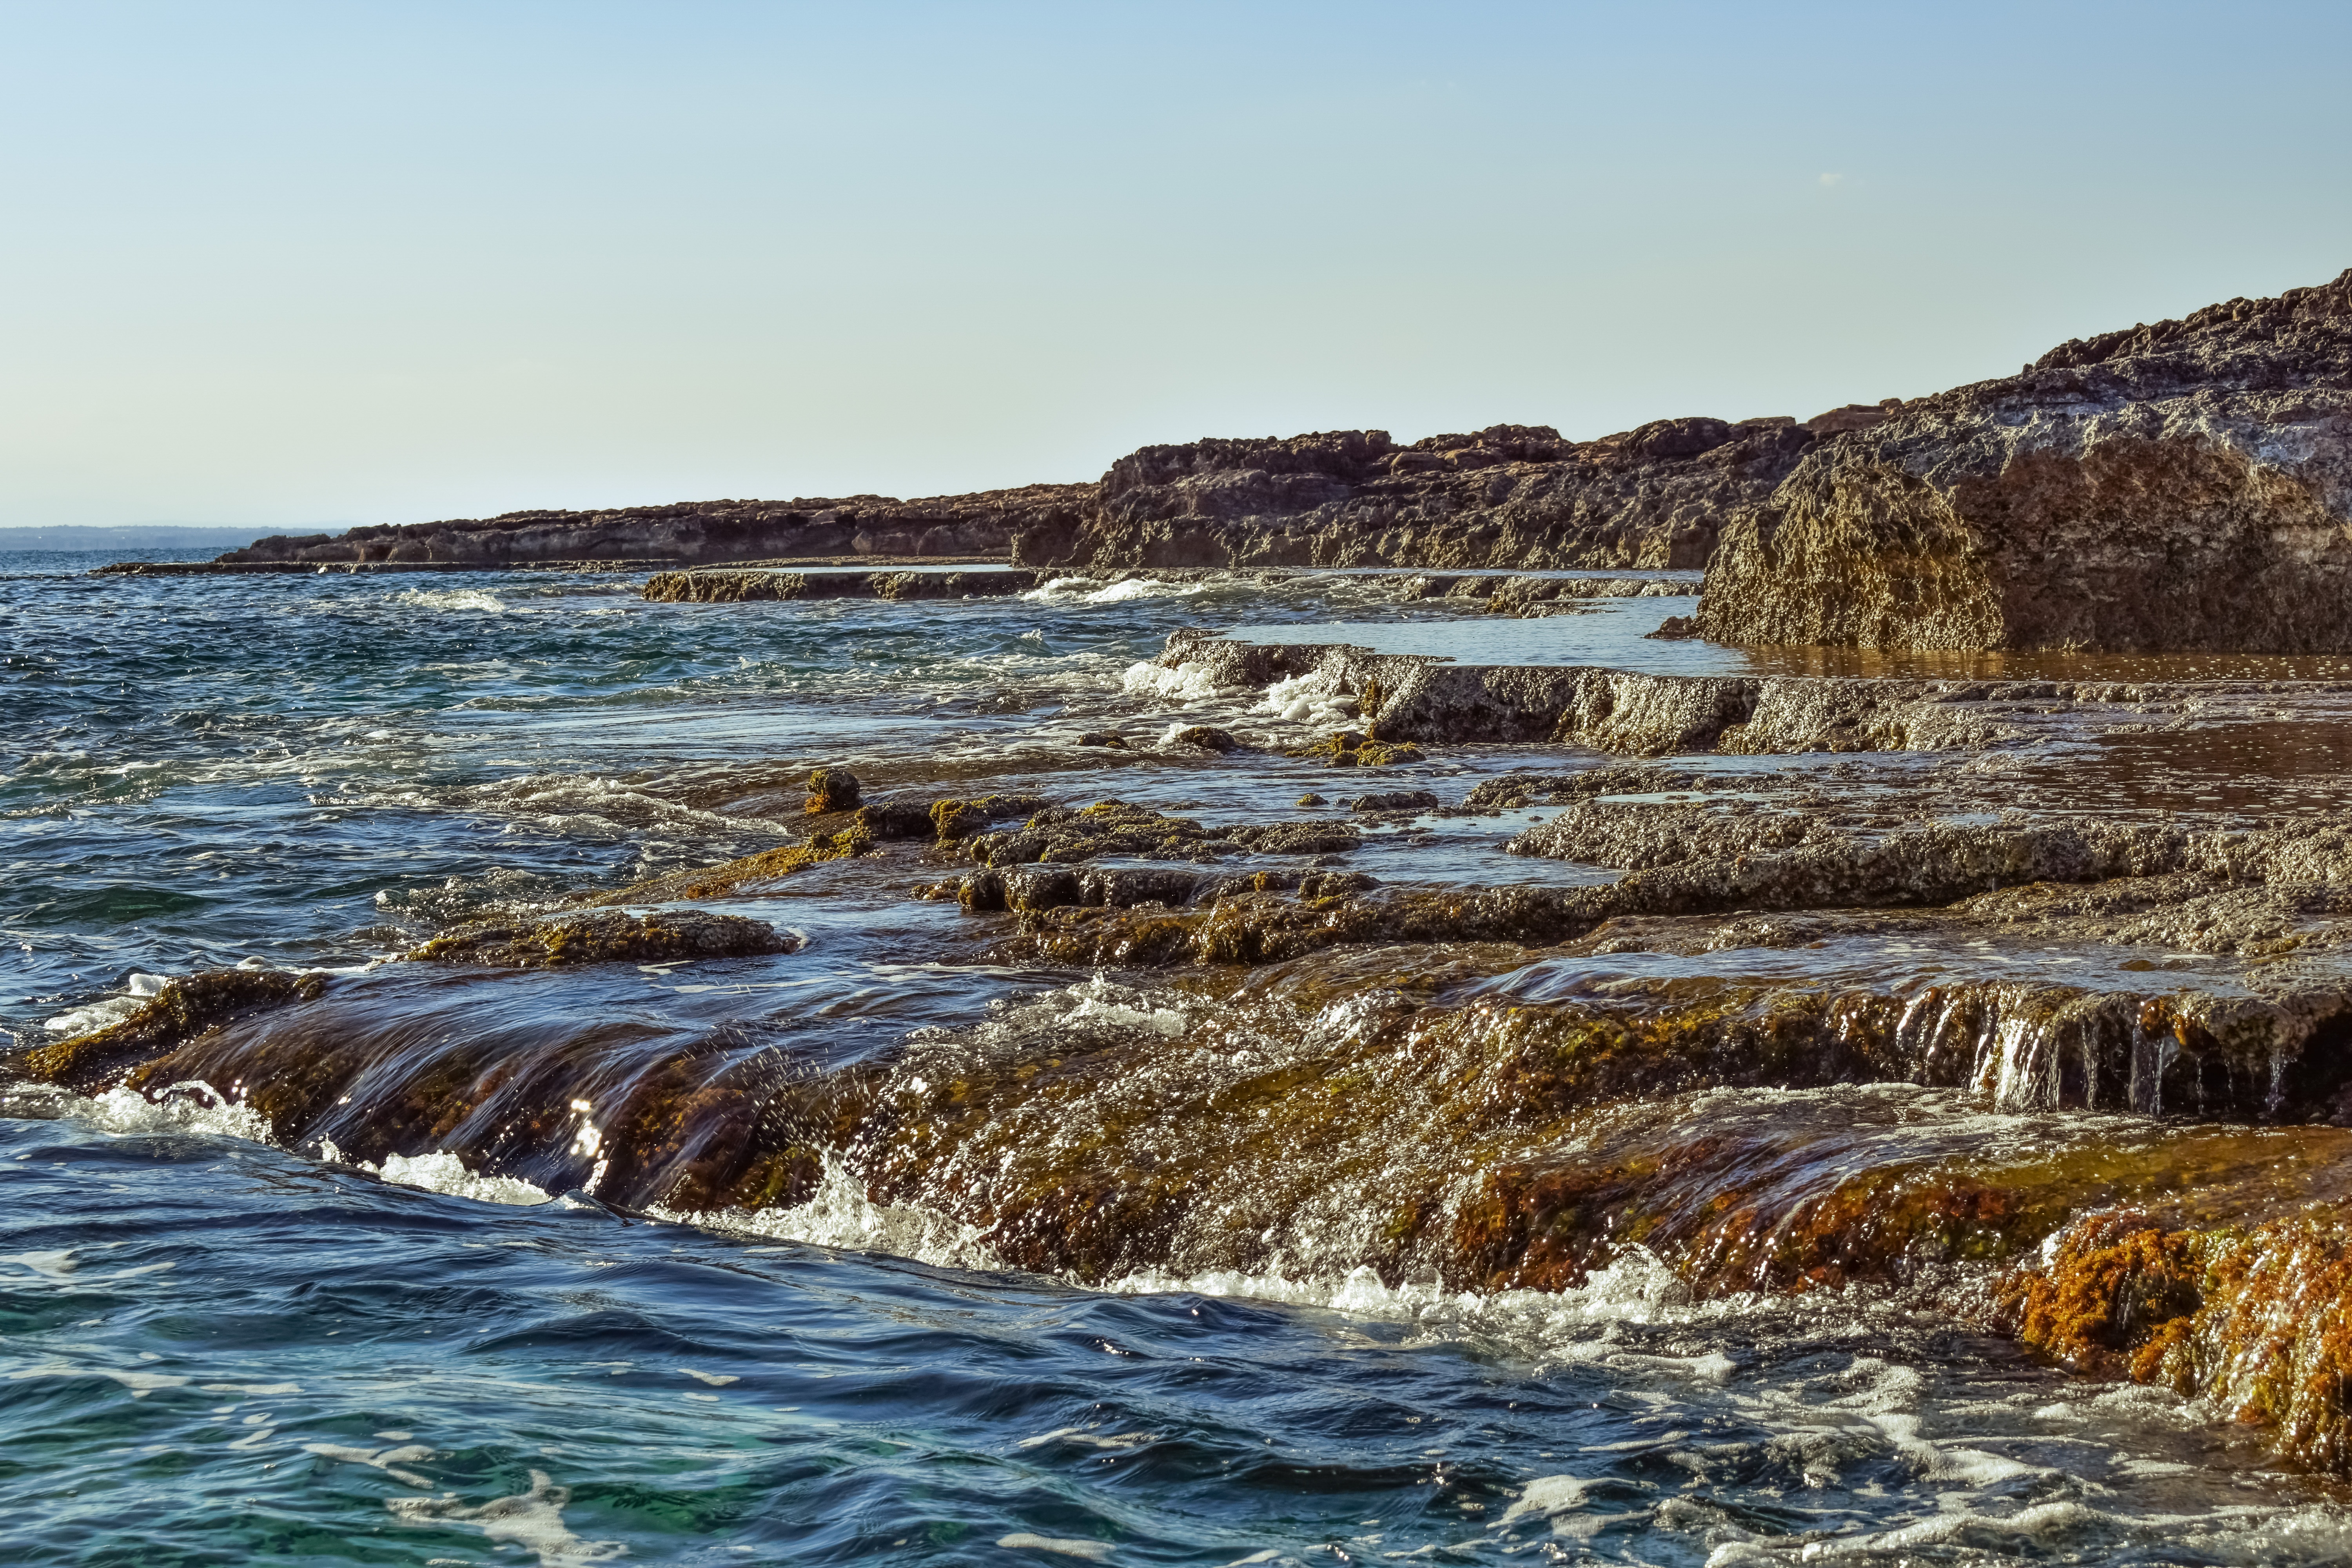
nature, shore, coast, sea, water, landform, body of water, wave, rock, ocean, river, wind wave, winter, landscape, beach, cliff, rapid, terrain